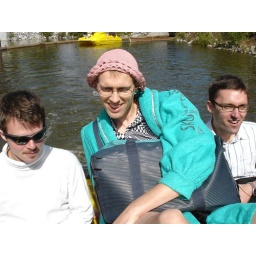
In a heavy laden boat that took in frightening amounts of water